International Temperature Scale of 1990

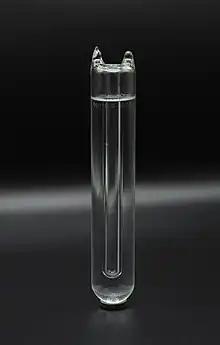
Glass cell for Fixed point of water

The International Temperature Scale of 1990 (ITS-90) is an equipment calibration standard specified by the International Committee of Weights and Measures (CIPM) for making measurements on the Kelvin and Celsius temperature scales. It is an approximation of thermodynamic temperature that facilitates the comparability and compatibility of temperature measurements internationally.